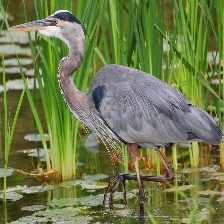
Species: BLUE HERON
Scientific name: ARDEA HERODIAS
ImageNet parent category: little_blue_heron